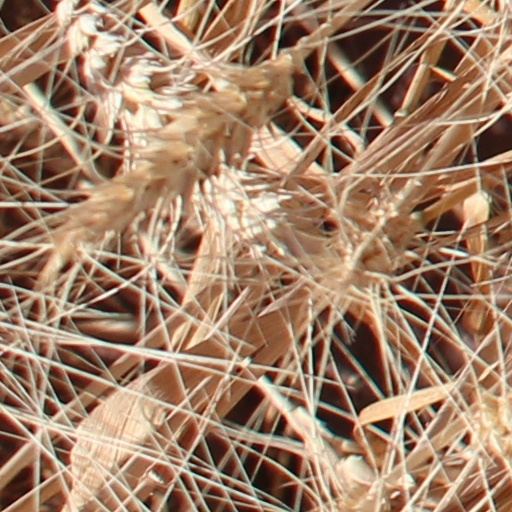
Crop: wheat